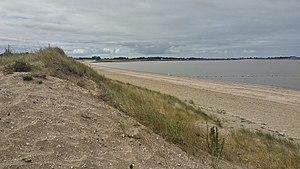
La plage et la dune d'Aytré et la presqu'ile d'Angoulins au fond
Aytré est une commune du Sud-Ouest de la France située dans le département de la Charente-Maritime. Ses habitants sont appelés les Aytrésiens.